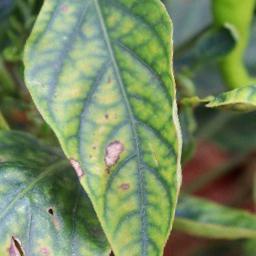
Label: nutritional